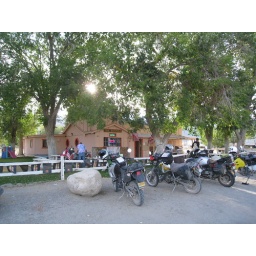
The Boonies. Great road house for chicken marinated in Tequilla and stuffed with shrimp.